Economics and the Public Purpose

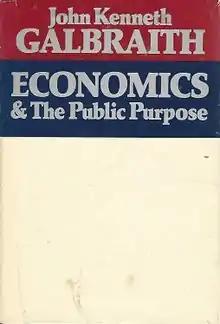
First edition

Economics and the Public Purpose is a 1973 book by Harvard economist John Kenneth Galbraith. Galbraith advocates a "new socialism" as the solution, nationalising military production and public services such as health care. He also advocates introducing disciplined wage, salary, profit and price controls on the economy to reduce inequality and restrain the power of giant corporations. Socialisation of the "unduly weak industries and unduly strong ones" together with planning for the remainder would allow the public interest to be accorded its rightful preference, argues Galbraith, over private interests. He adds that this can only be achieved when there is a new belief system that rejects the orthodoxy of economics in the past. The new socialism needs to be achieved through gradual democratic political change.